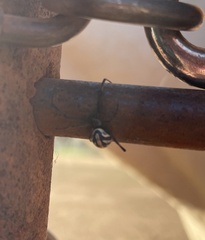
Species: Lactrodectus_hesperus